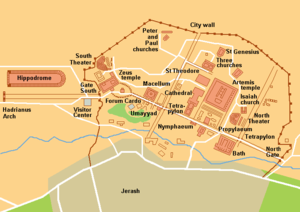
Jerash est le chef-lieu de la province de Jerash dans le royaume de Jordanie. La population de l'agglomération dépasse 120 000 habitants.